Bangladesh women's national cricket team record by opponent

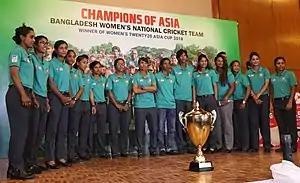
2018 Women's Asia Cup winning Bangladesh national women's team at a reception given by Bangladesh Cricket Board

The Bangladesh women's national cricket team represents Bangladesh in international women's cricket. A full member of the International Cricket Council (ICC), the team is governed by the Bangladesh Cricket Board (BCB).